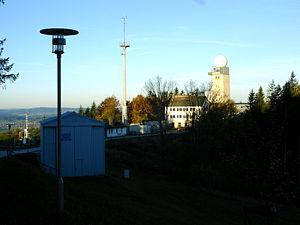
L'observatoire météorologique du haut Peissenberg est la plus ancienne station météorologique de montagne du monde. L'observatoire est situé à 977 m d'altitude, sur le haut Peissenberg, à environ 20 km de la lisière des Alpes, et environ 60 km au sud-ouest de Munich en Bavière. Il fait partie du Deutscher Wetterdienst, fait des recherches sur l'ozone, des mesures d'aérosols et de gaz traces, de la météorologie radar et effectue des observations météorologiques. Avec la station de recherches sur l'environnement du Schneefernerhaus sur la Zugspitze, il constitue la seule Globalstation du programme Global Atmosphere Watch en Allemagne. Dans le cadre de ce programme de l'Organisation météorologique mondiale dépendant de l'ONU, il y a dans le monde 24 Globalstations qui saisissent des données sur la chimie de l'atmosphère et la météorologie. Ceci permet des conclusions sur, par exemple, les changements de composition chimique de l'atmosphère, l'effet de serre, le trou dans la couche d'ozone, et les modifications climatiques qui peuvent en résulter.